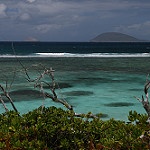
Scene: Outdoor